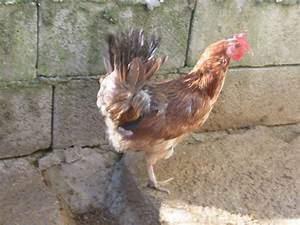
Label: chicken